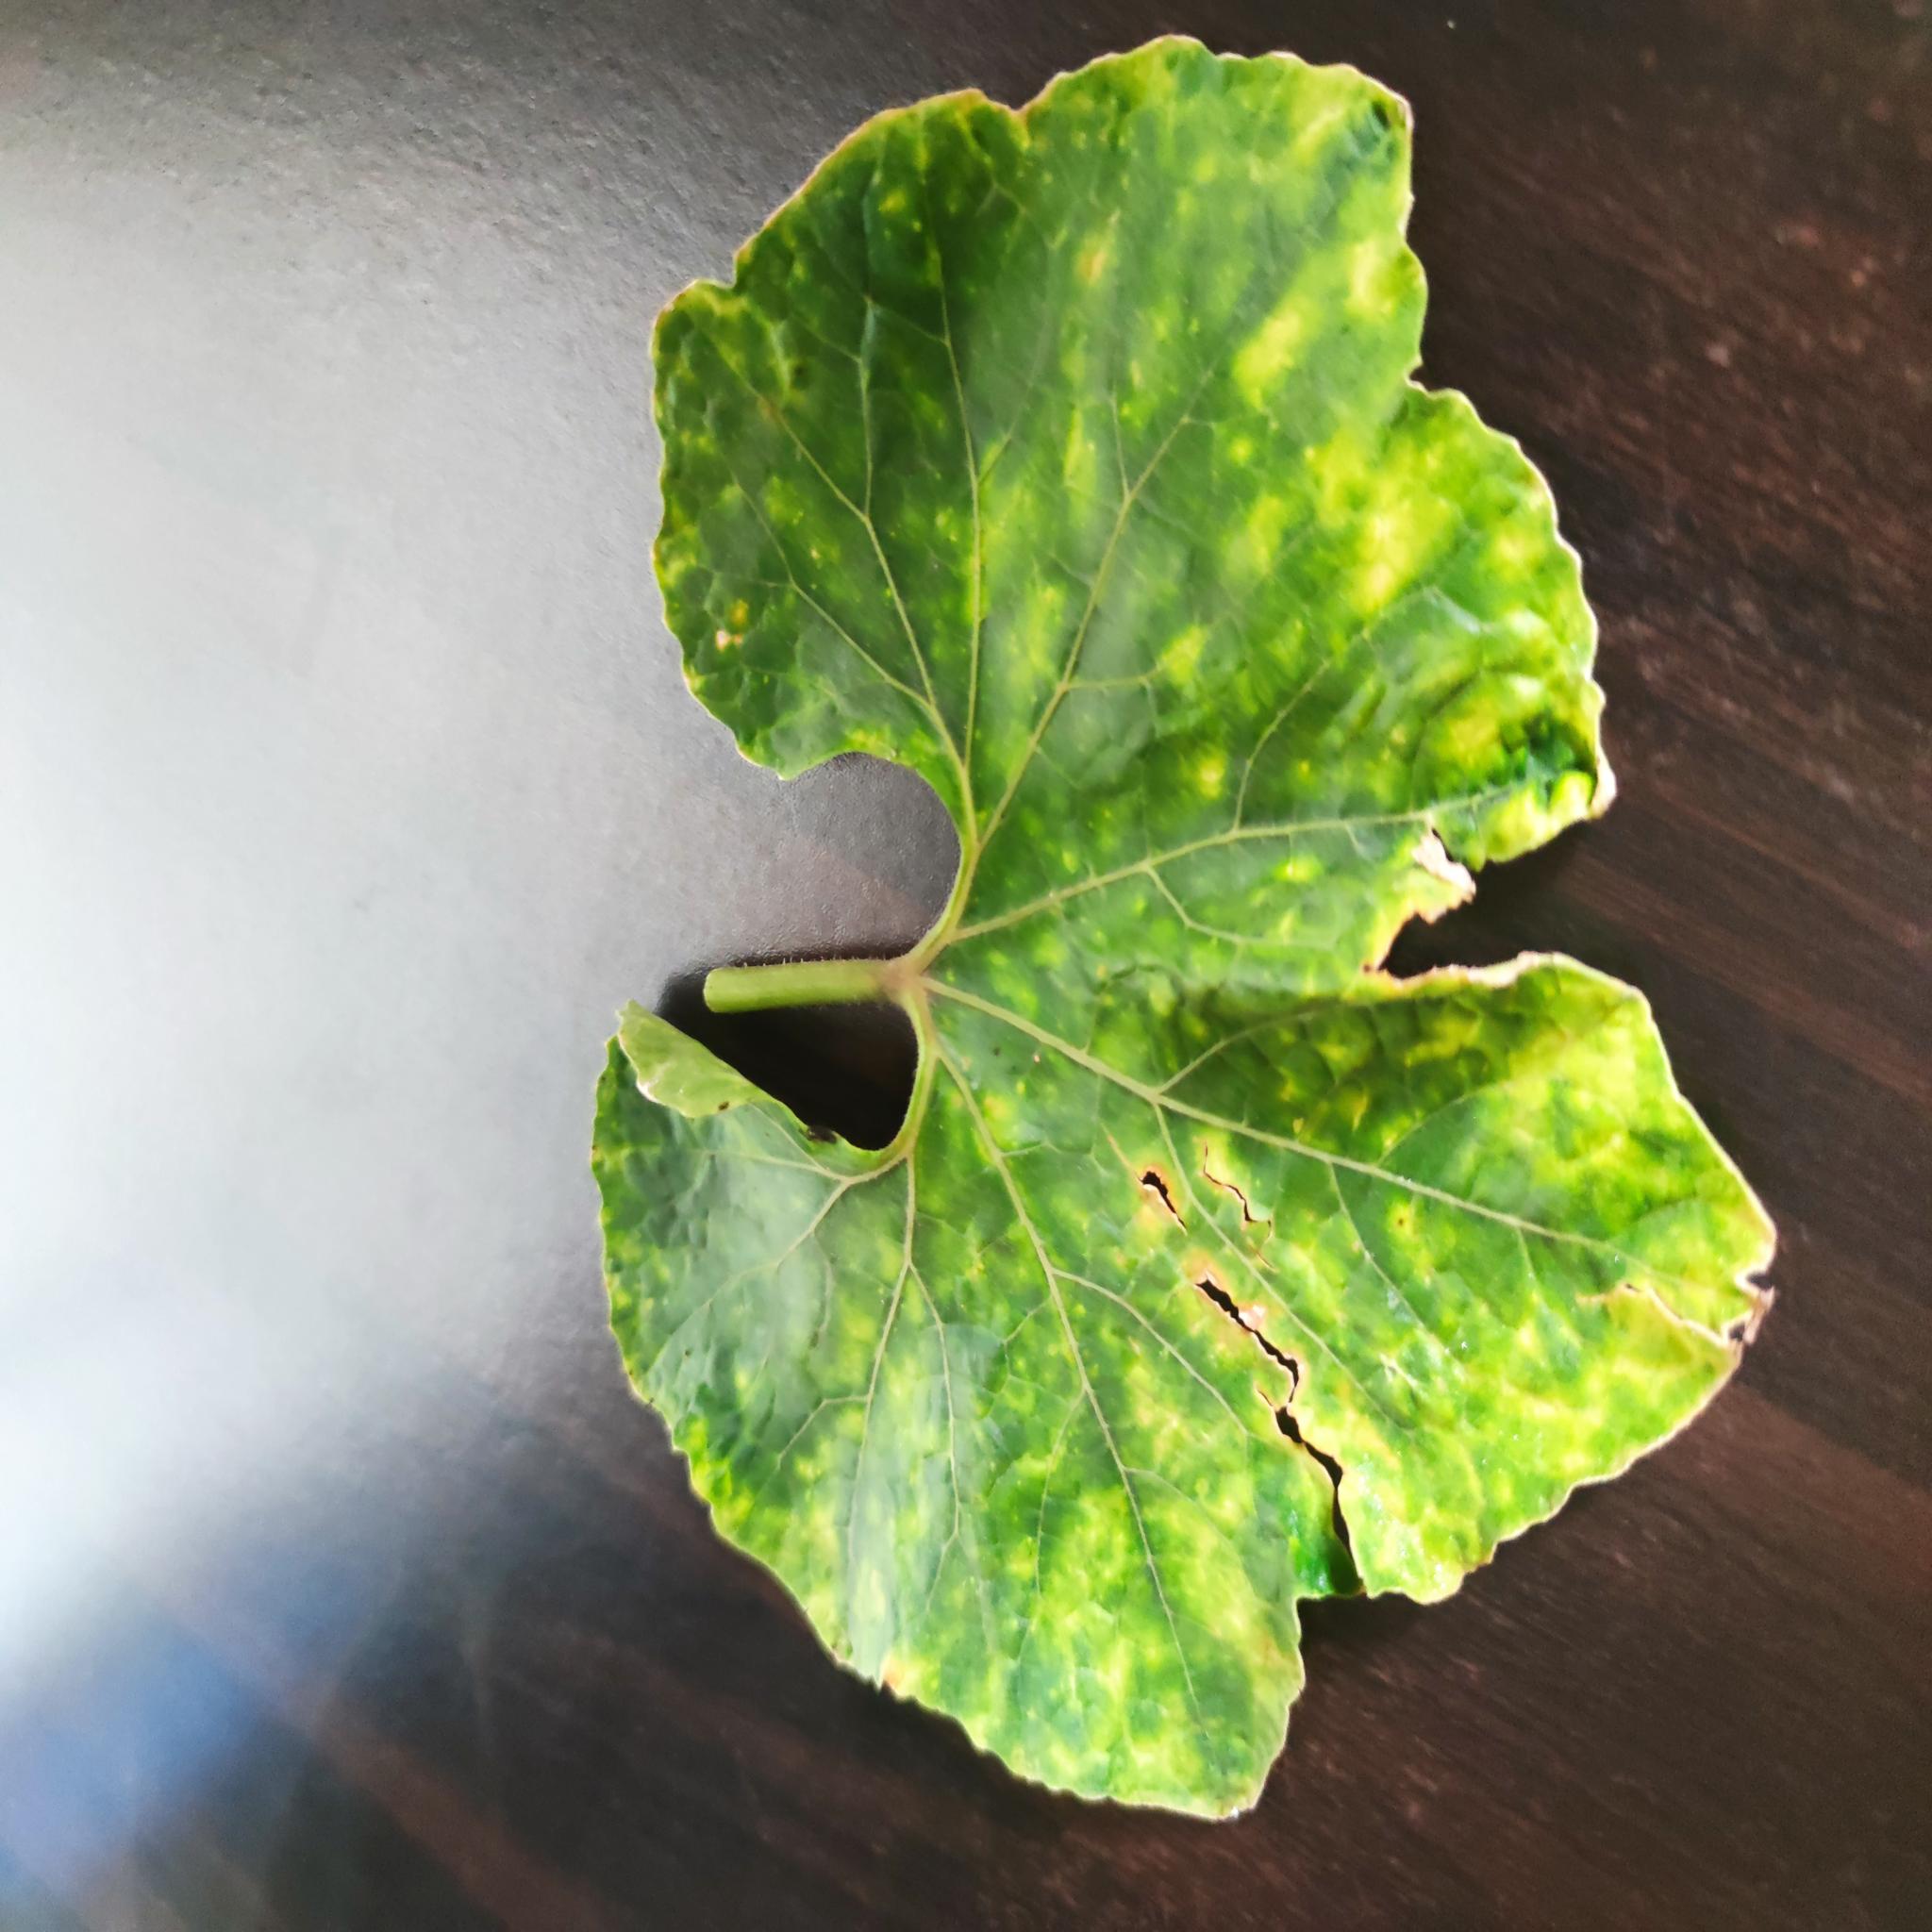
Label: Downy mildew